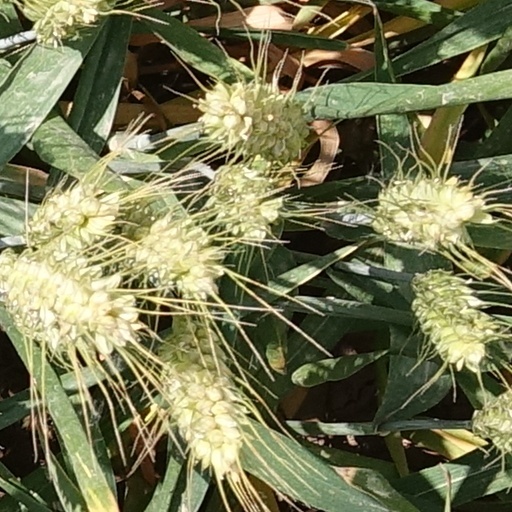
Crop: wheat